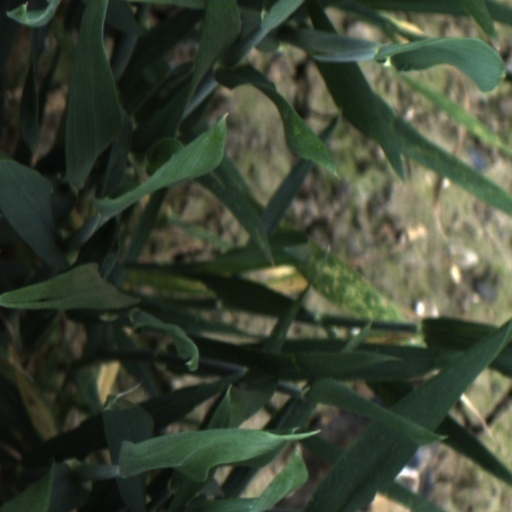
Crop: wheat